High-speed rail in China

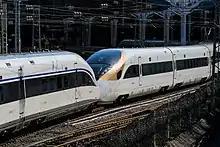
Double heading of CR400AF and CR400BF, two China Standardized EMU models built by different manufacturers, at Beijing West railway station in February 2017

On July 23, 2011, two high-speed trains collided on the Ningbo–Taizhou–Wenzhou railway in Lucheng District of Wenzhou, Zhejiang Province. The accident occurred when one train traveling near Wenzhou was struck by lightning, lost power and stalled. Signals malfunctioned, causing another train to rear-end the stalled train. Several carriages derailed. State-run Chinese media confirmed 40 deaths, and at least 192 people hospitalised, including 12 who were severely injured. The Wenzhou train accident and the lack of accountability by railway officials caused a public uproar and heightened concerns about the safety and management of China's high-speed rail system. Quality and safety concerns also affected plans to export cheaper high-speed train technology to other countries.